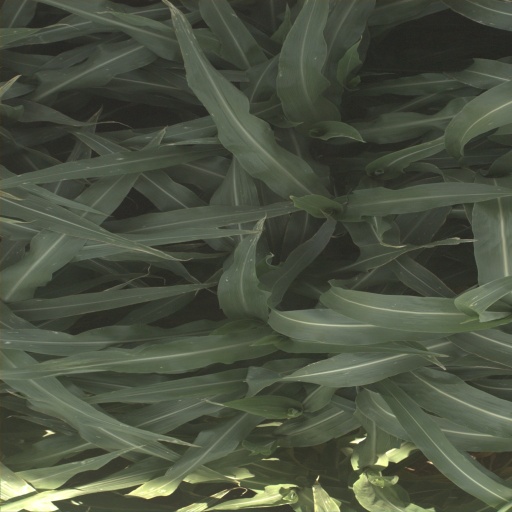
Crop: sorghum